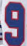
Number: 9